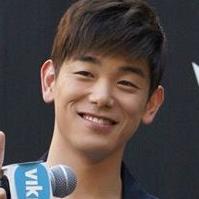
Age: 25